Early theatres in Naples

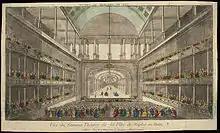
Interior of the Teatro San Bartolomeo

The Teatro San Bartolomeo was the predecessor of what is now the main opera house of Naples, the Teatro di San Carlo. Built in 1620, the Bartolomeo was originally devoted to prose theatre but by 1650, it was primarily an opera house and the site of the performances of the first real opera in Naples—that is, works by Monteverdi and others from the north, which had begun to filter down to the south. It had been very badly damaged during the insurrection of 1647-48 but was soon rebuilt at great expense. It burnt down in 1681, but was reopened two years later. In 1724 the opera seria "Didone abbandonata" with the intermezzo "L'impresario delle Isole Canarie" by Metastasio and the composer Domenico Sarro was performed there. The theatre was closed definitively in 1737 when the newly built Teatro San Carlo replaced it as the royal opera house. It was then largely demolished to build the Chiesa di Santa Maria delle Grazie (also known as "Graziella al Porto Napoli"). However, remnants of the old theatre's boxes are still visible in the church.